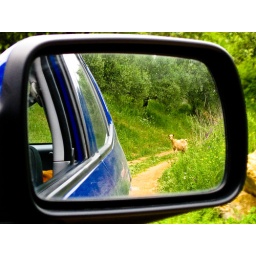
Curious goat in the rearview mirror